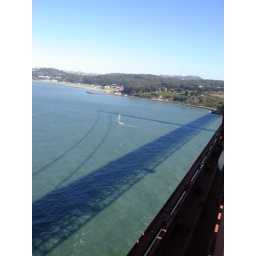
Sail boat in the shadow of the GG bridge